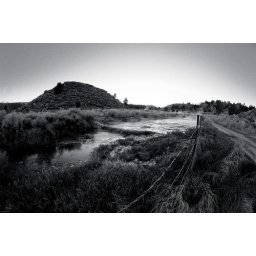
After a good day at the mountain in Mammoth Lakes, Ca we head across the highway to go to the hot springs.